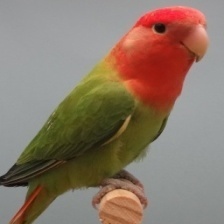
Species: ROSY FACED LOVEBIRD
Scientific name: AGAPORNIS ROSEICOLLIS